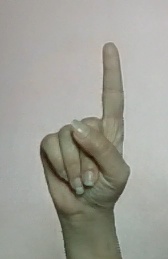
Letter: bb